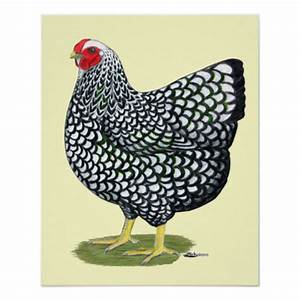
Label: gallina